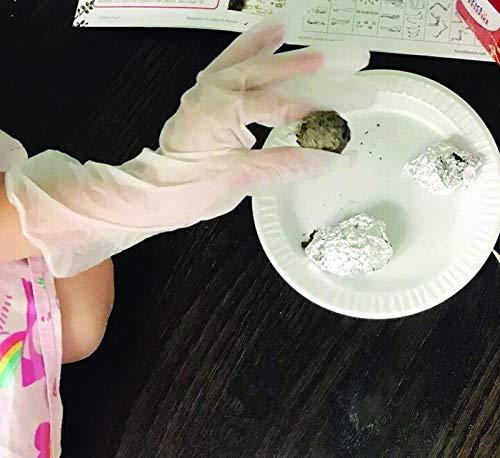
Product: hand2mind Large Barn Owl Pellets (Pack of 50)
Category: Industrial & Scientific | Science Education | Specimens
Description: Owl pellets are compacted balls of fur feathers and bone which have been regurgitated by an owl after feeding, and often contain small skeletons.
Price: $195.95
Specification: Item Weight:         1.32 pounds    |Shipping Weight: 1.3 pounds (View shipping rates and policies)|Domestic Shipping: Item can be shipped within U.S.|International Shipping: This item can be shipped to select countries outside of the U.S.  Learn More|ASIN: B008AK6NVM|Item model number: 56263|    #7047    in Science Kits & Toys    |    #440    in Science Classroom Specimens